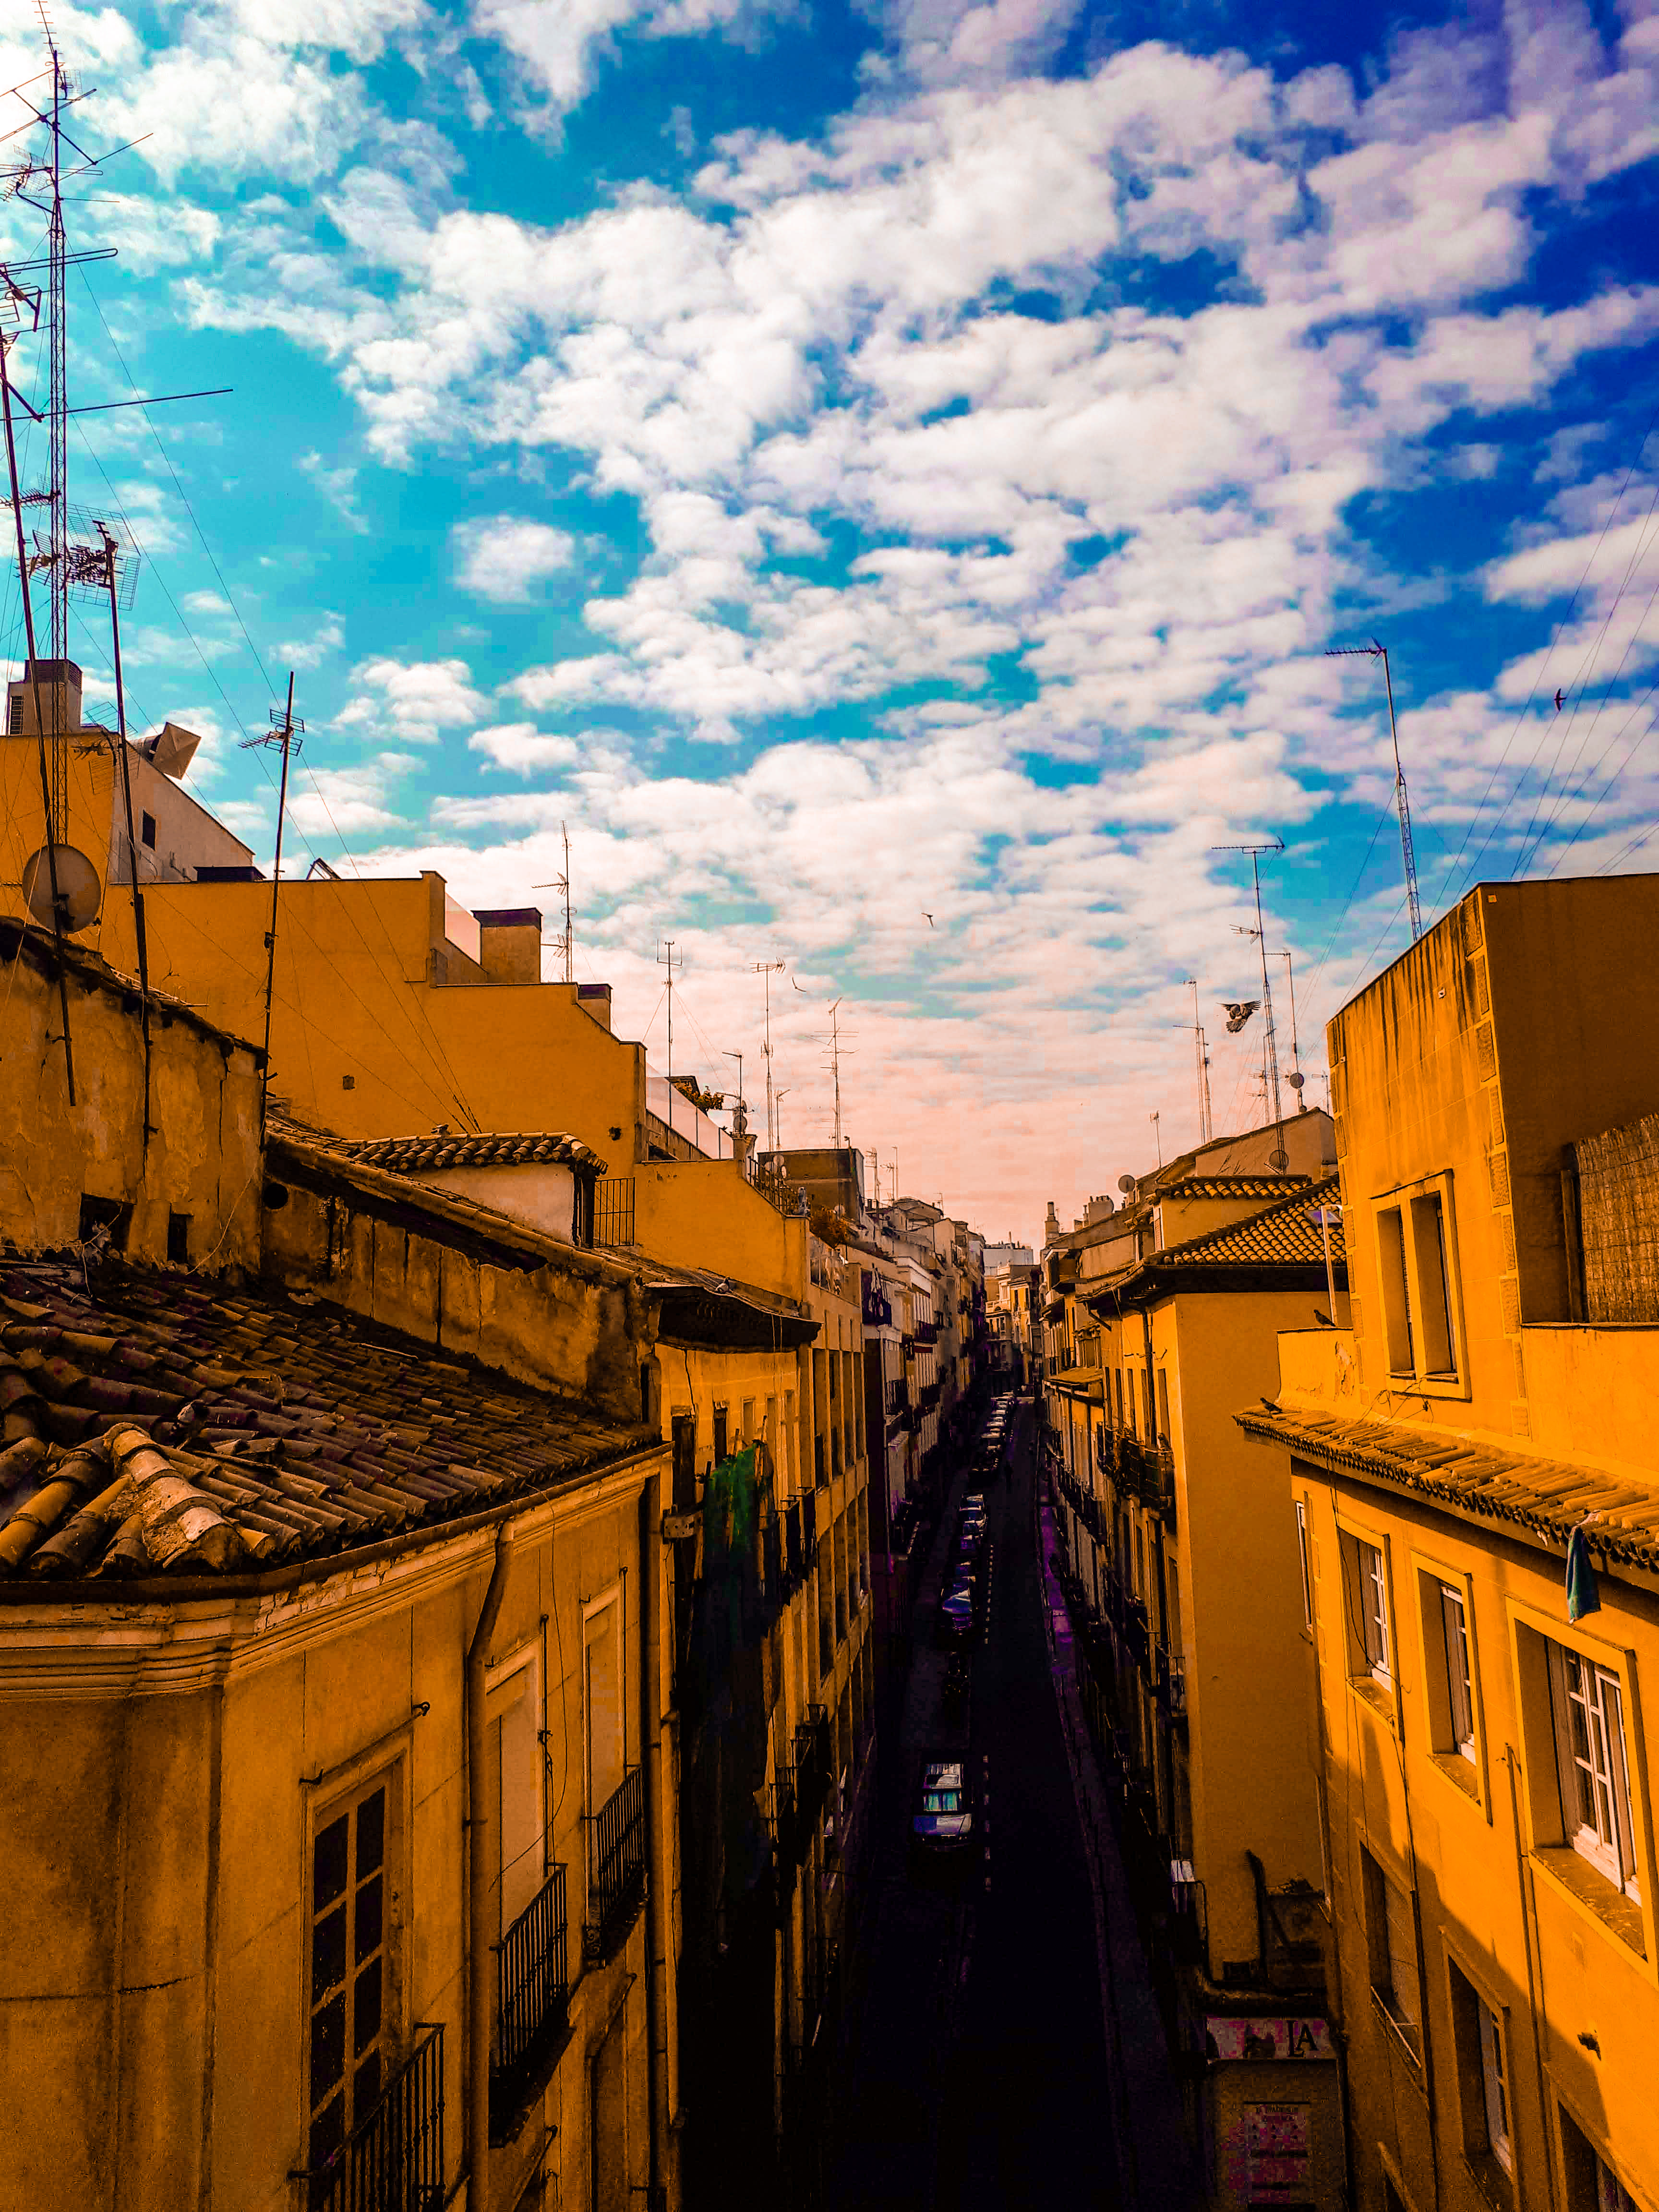
neighborhood, madrid, sky, town, urban area, cloud, city, neighbourhood, residential area, evening, architecture, morning, street, road, metropolis, dusk, sunlight, house, building, cityscape, sunset, meteorological phenomenon, facade, suburb, electricity, roof, lane, alley, tree, track